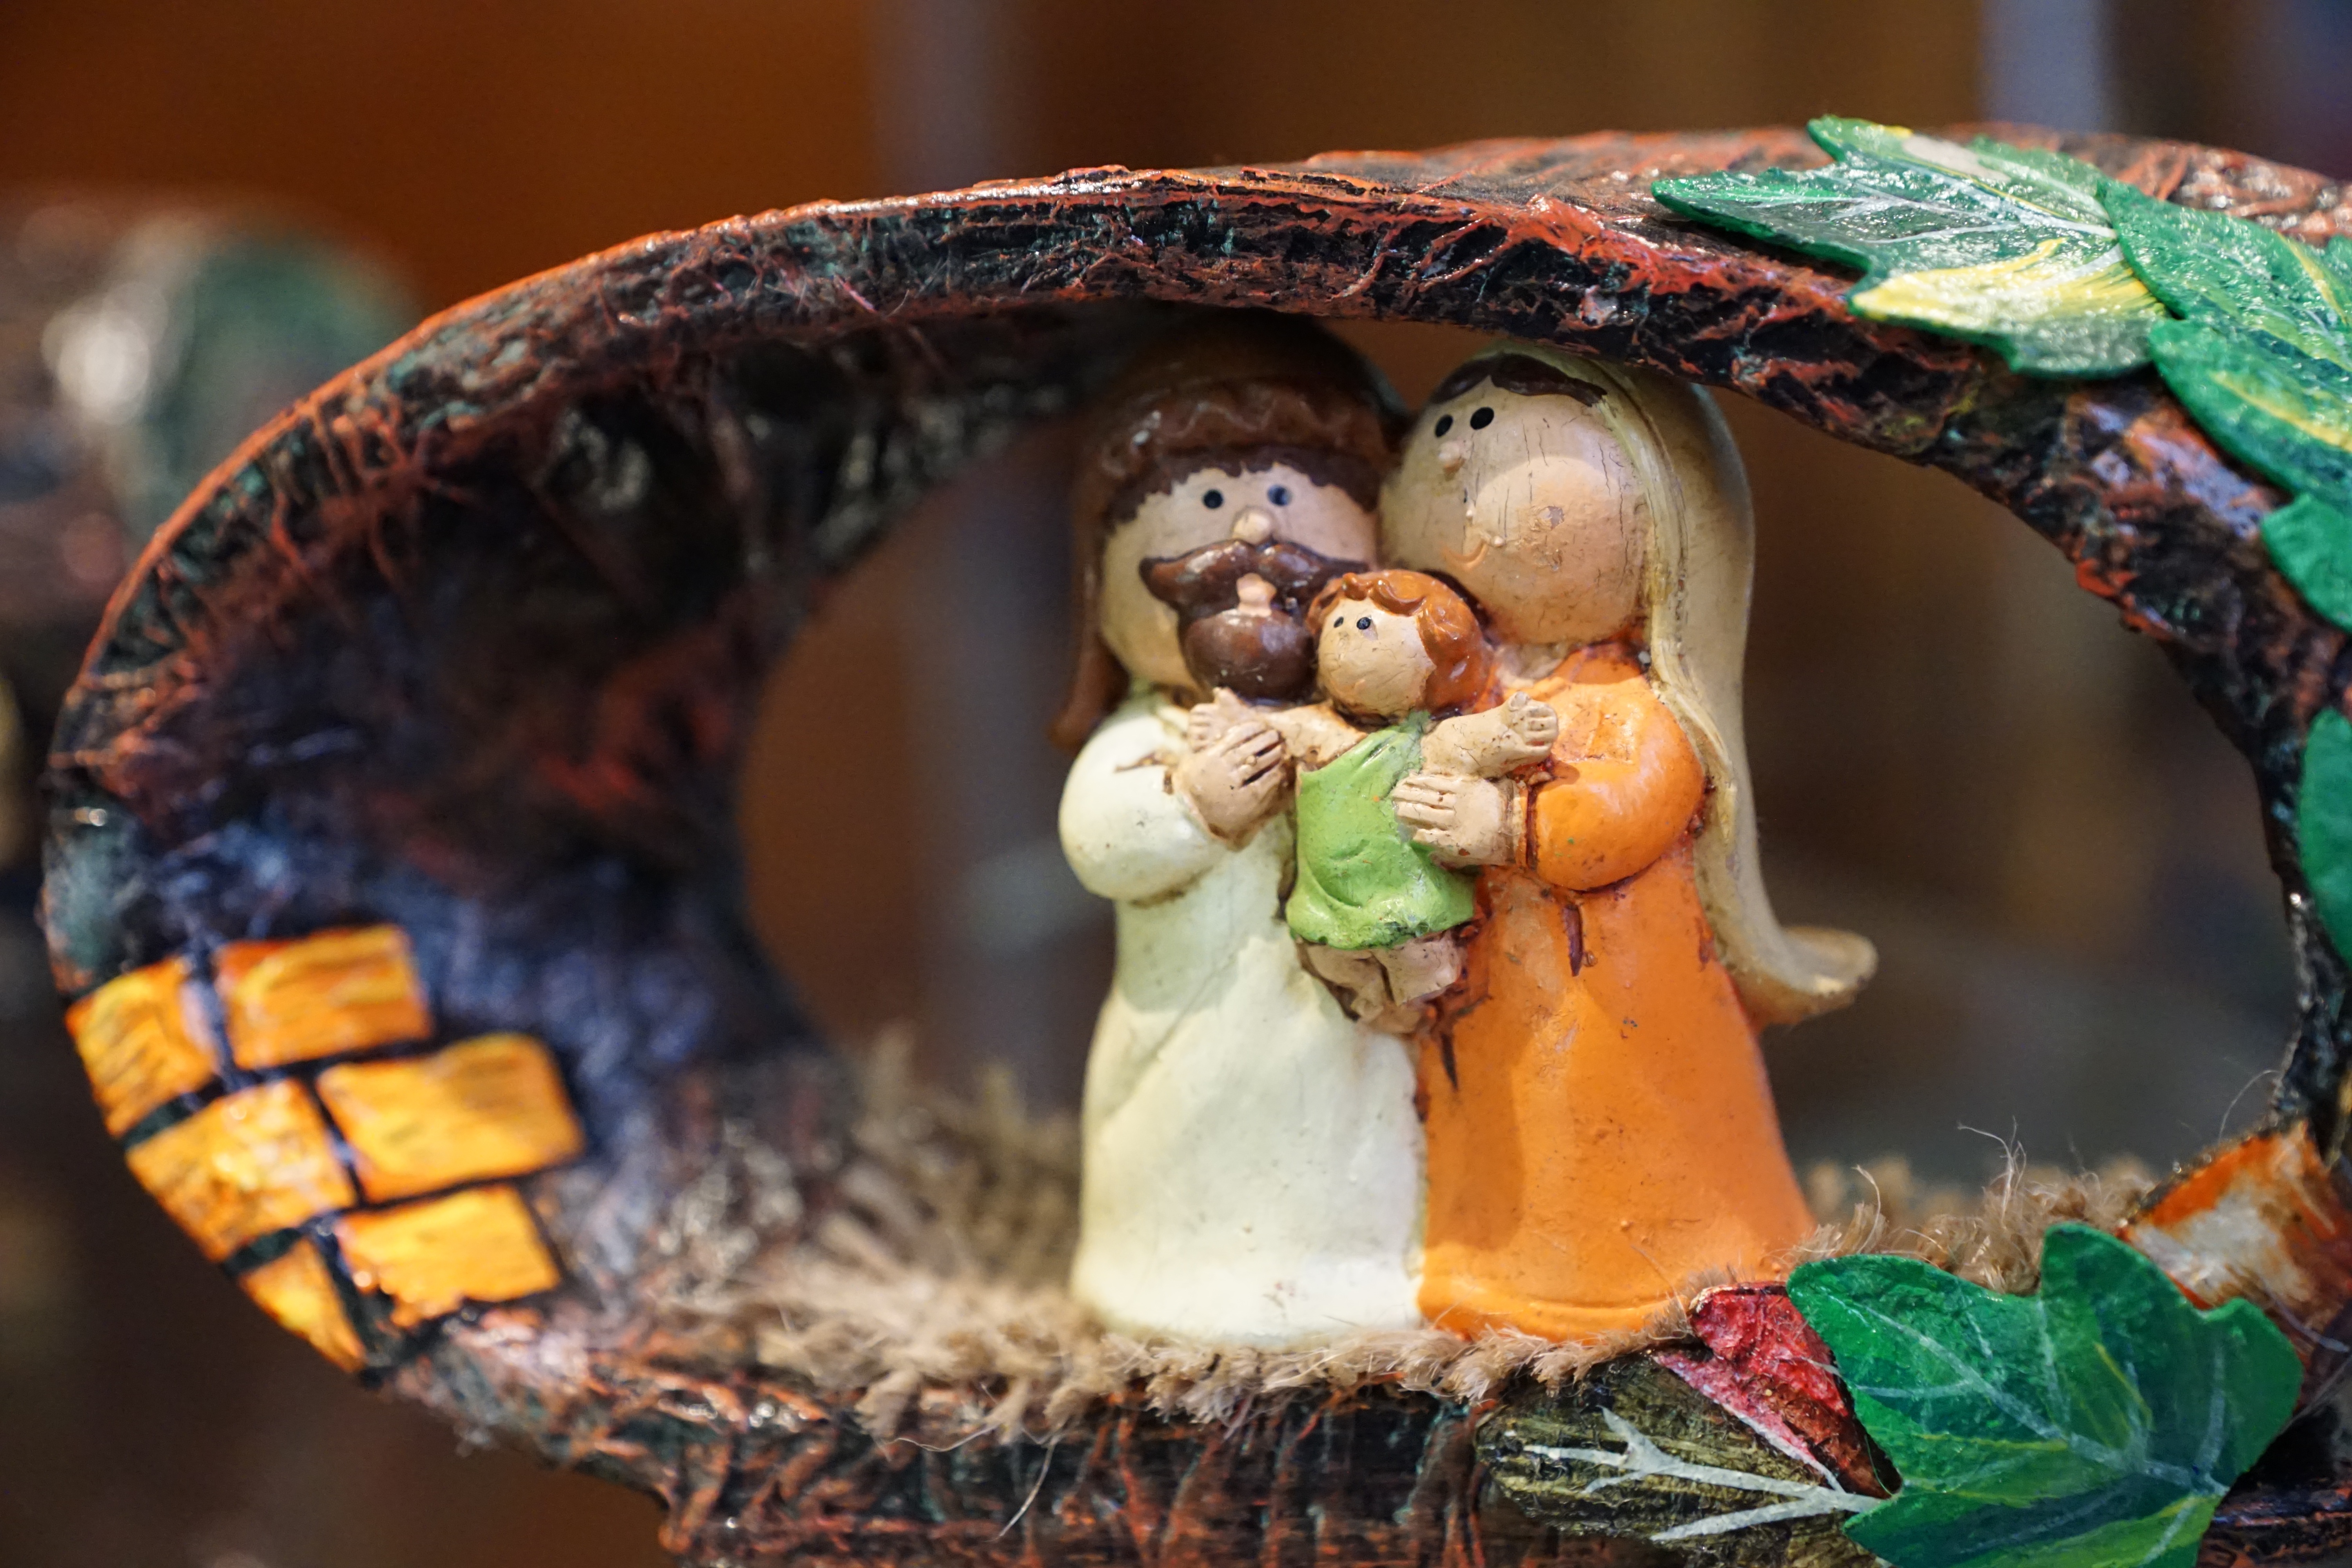
statue, autumn, father, religion, child, christmas, christmas decoration, christ, family, mother, figure, maria, jesus, carving, birth, nativity scene